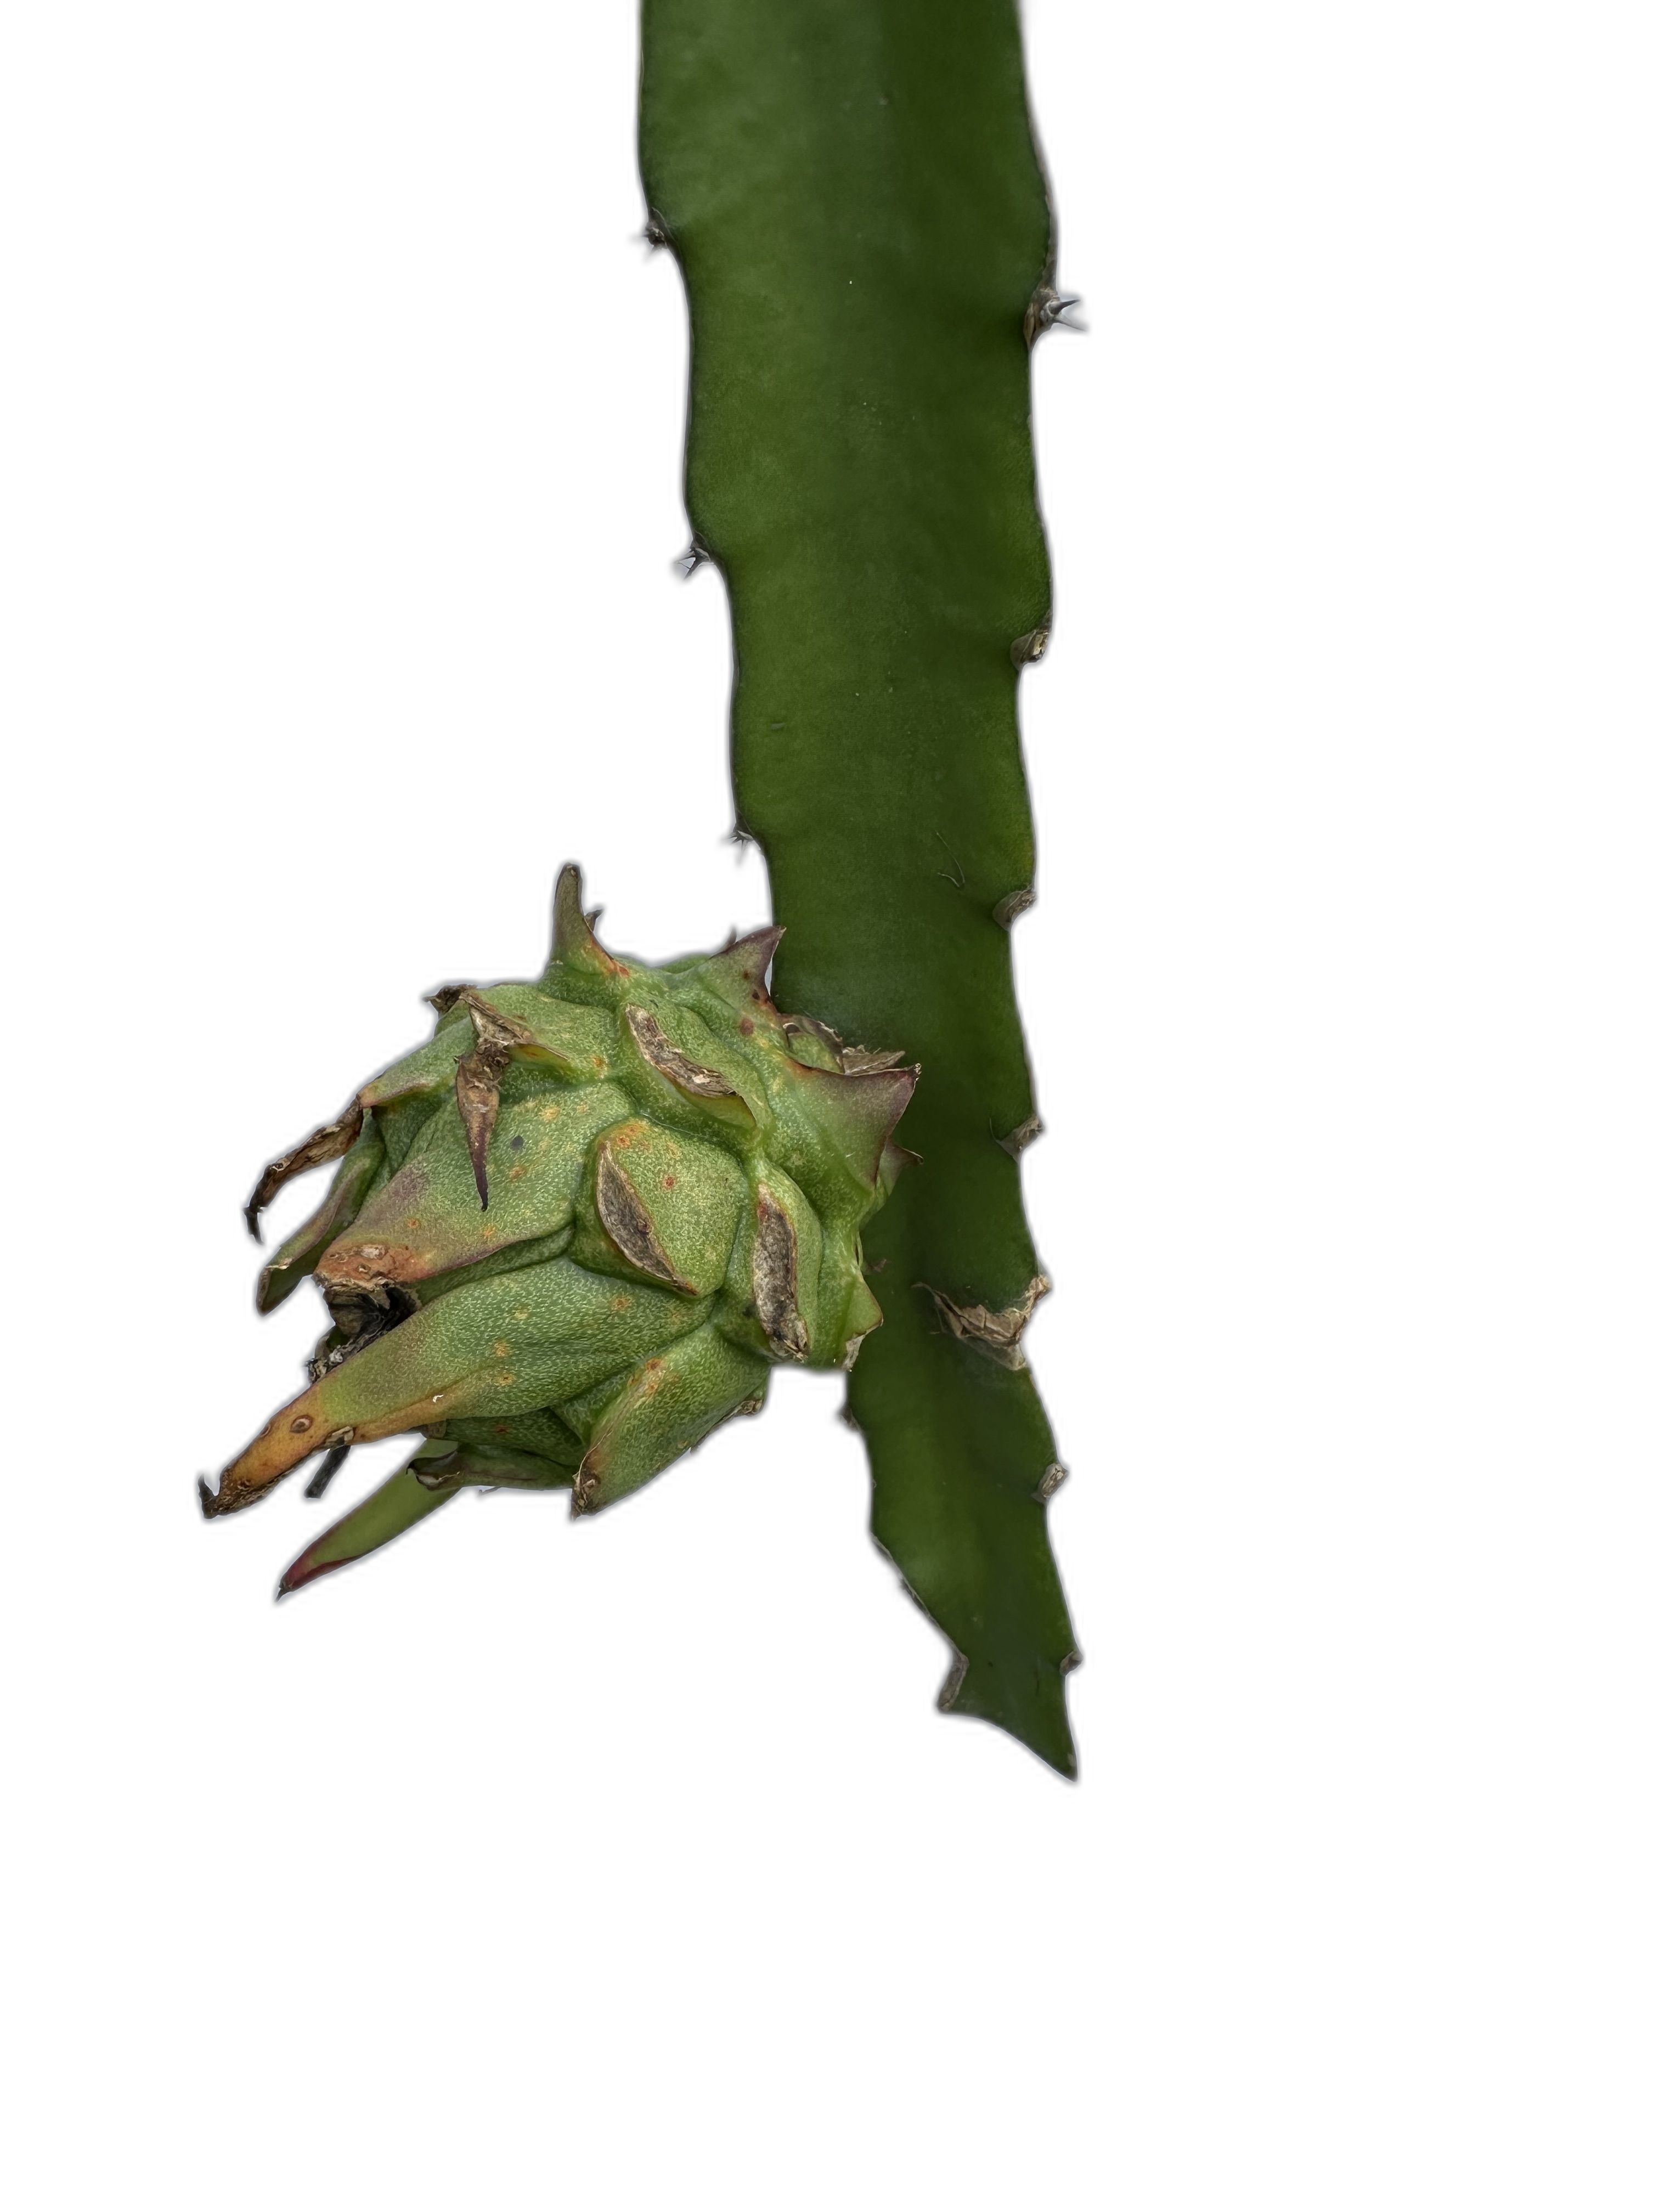
Label: Good fruit